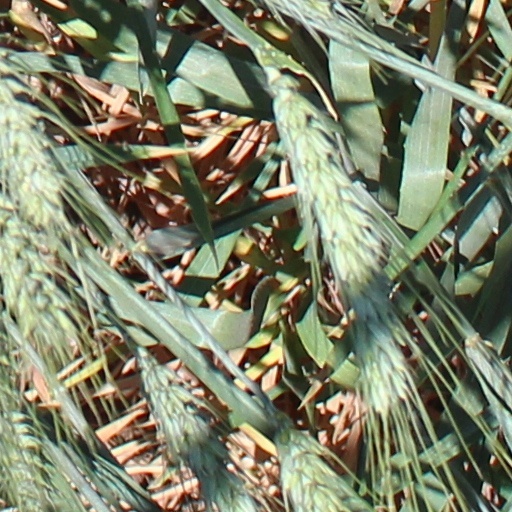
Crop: wheat